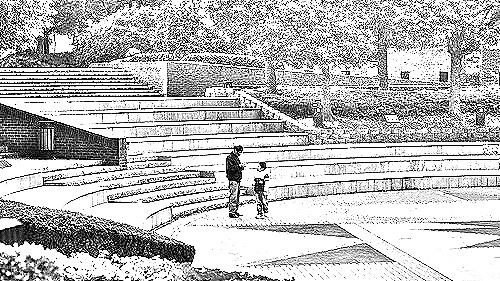
Portrait style: Sketch Portrait